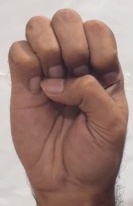
ASL sign: E